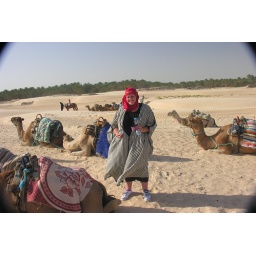
Camel ride in the white sand dunes of the Sahara Desert (Douz) on the Sahara Explorer Excursion in Tunisia.